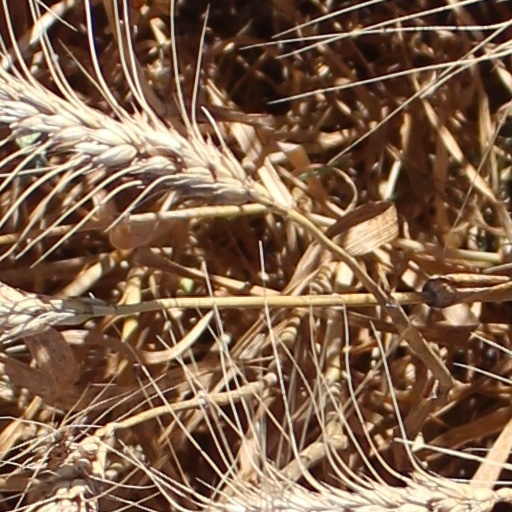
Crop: wheat